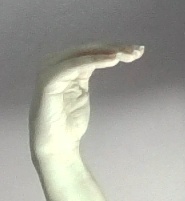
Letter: haa